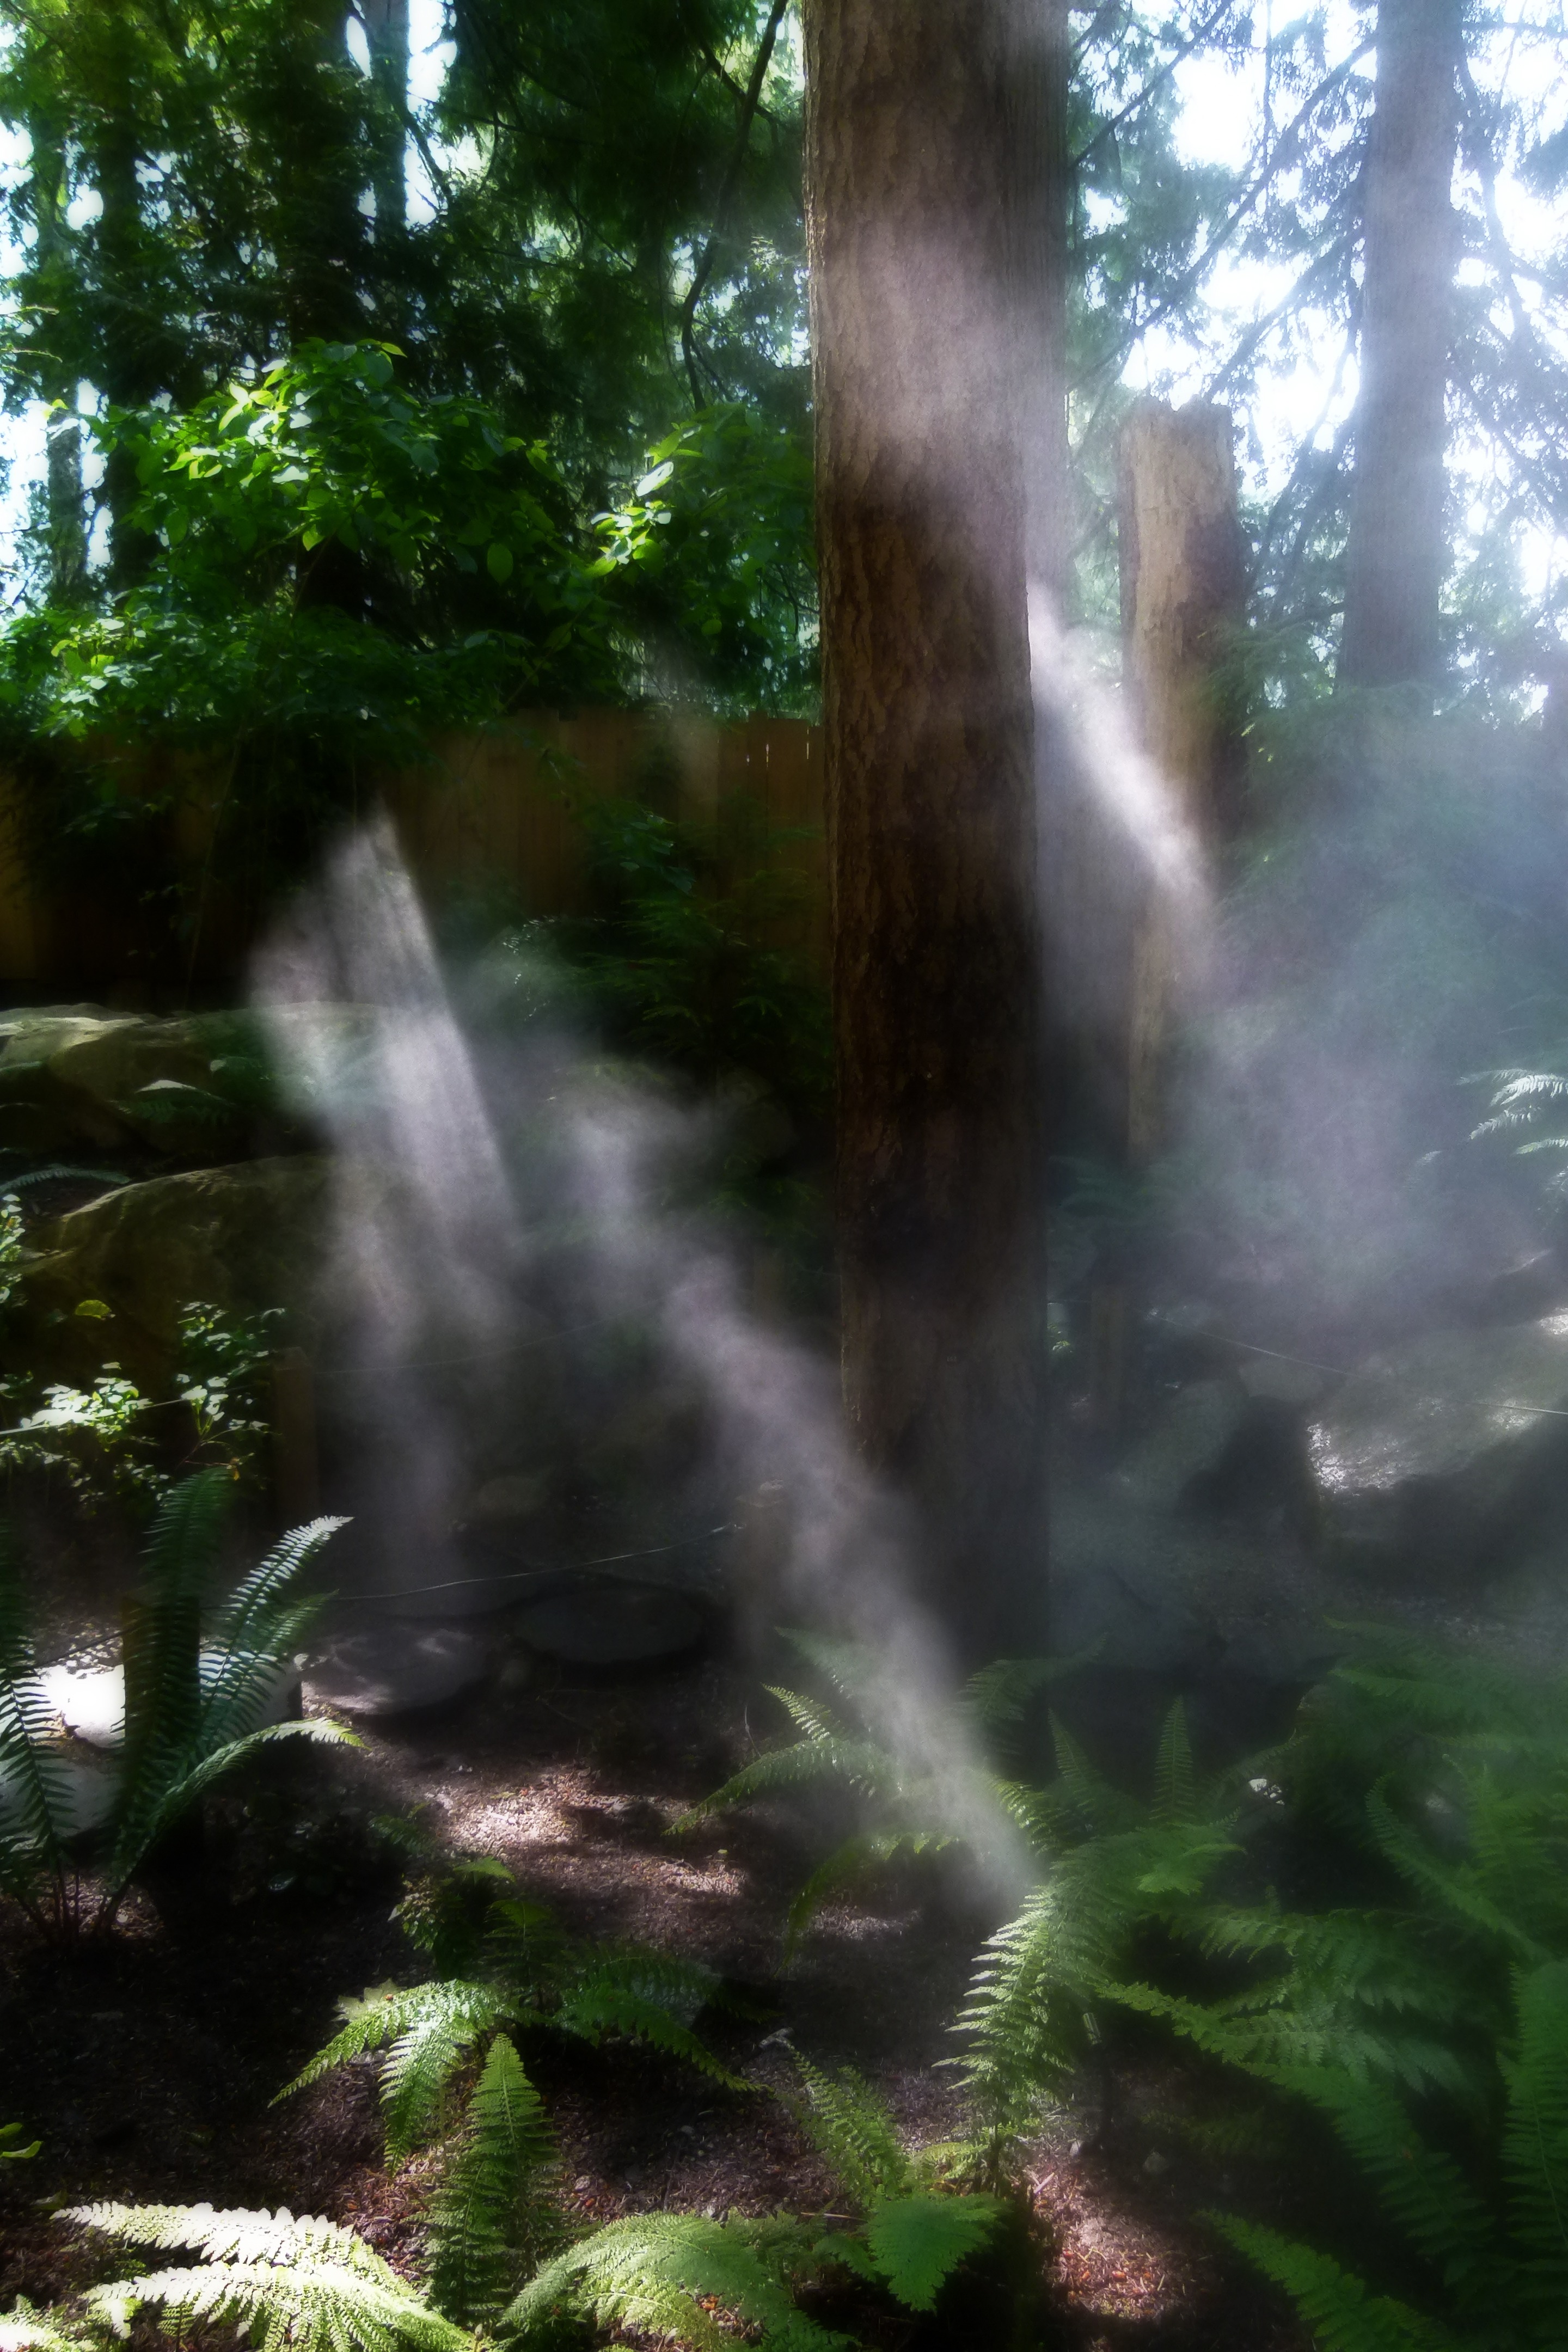
landscape, tree, water, nature, forest, grass, waterfall, plant, mist, sunlight, leaf, stream, green, jungle, botany, body of water, vegetation, rainforest, damp, woodland, habitat, water feature, natural environment, atmospheric phenomenon